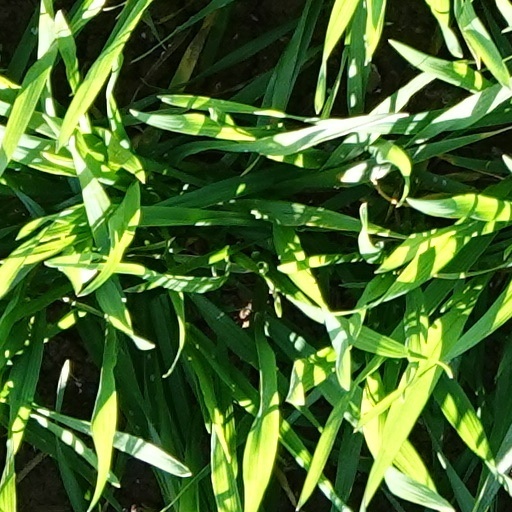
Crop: wheat